Yuan dynasty in Inner Asia

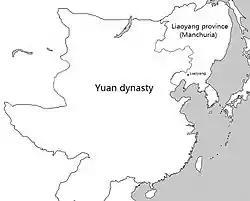
Manchuria within the Yuan dynasty.

Manchuria was originally ruled by the Han, Tang, Liao, and Jin dynasties before the emergence of the Mongol Empire in the early 13th century. During the Mongol conquest of the Jin dynasty (1211–1234), North China became ruled by Mongols, and Manchuria became part of the Yuan dynasty.